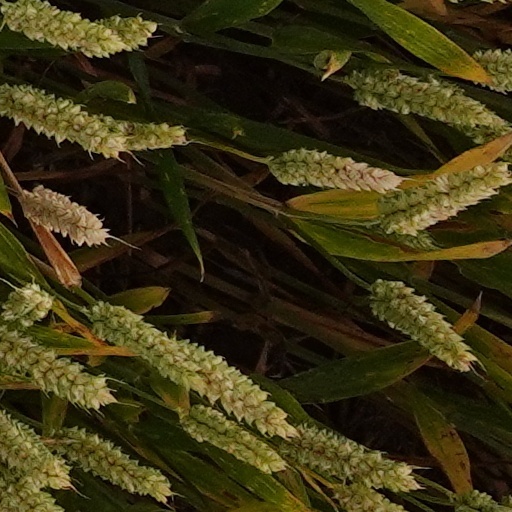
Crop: wheat